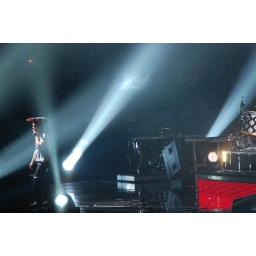
Mat Bellamy walking around with the guitar ringing out on his head. the best.